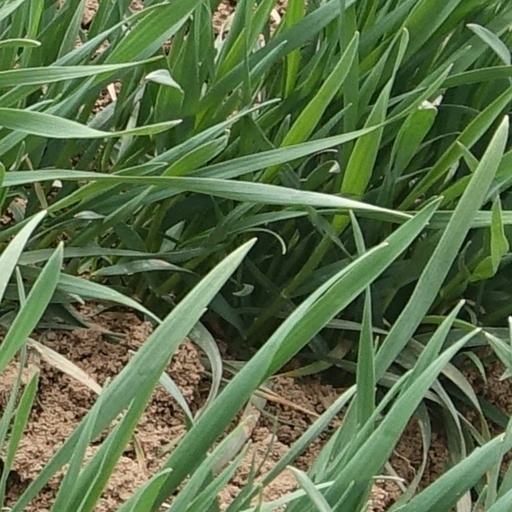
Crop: wheat